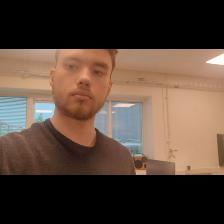
Label: Human